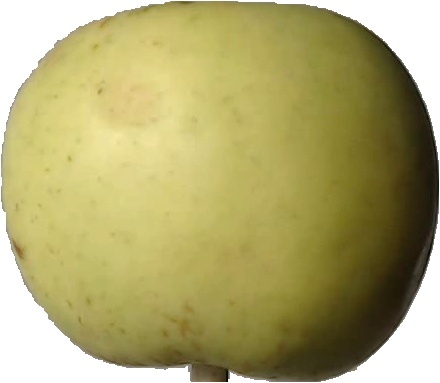
Label: apple_golden_3